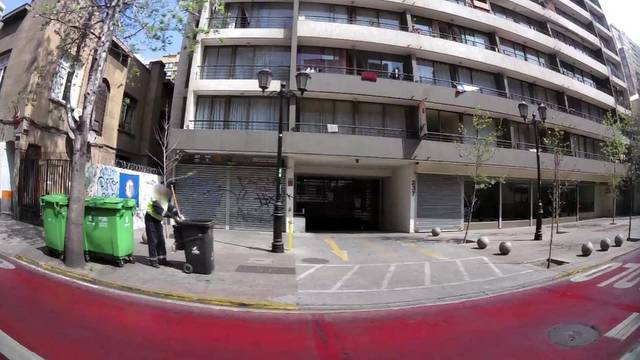
Region: Chile
Coordinates: -33.449, -70.653